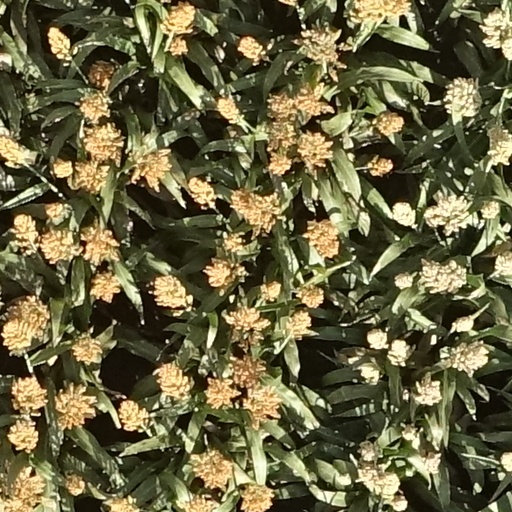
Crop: sorghum